Permission Impossible: Britain's Planners

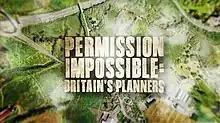
Title card

Permission Impossible: Britain's Planners is a British fly-on-the-wall television documentary series broadcast on BBC Two, which follows local council planning officers as they deal with applications for planning permission. It is the successor to "The Planners".